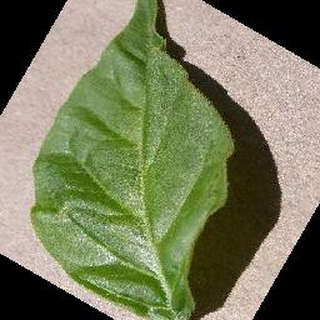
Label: healthy_bell_pepper